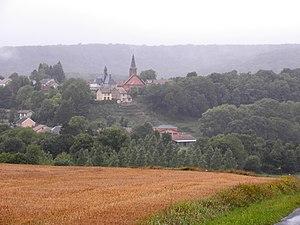
Apremont est une commune française, située dans le département des Ardennes en région Grand Est.